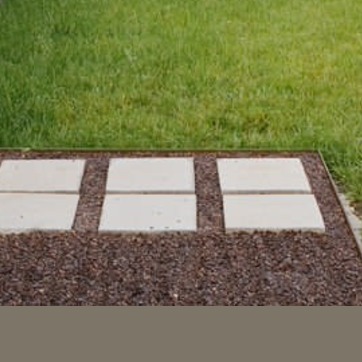
Material: stone